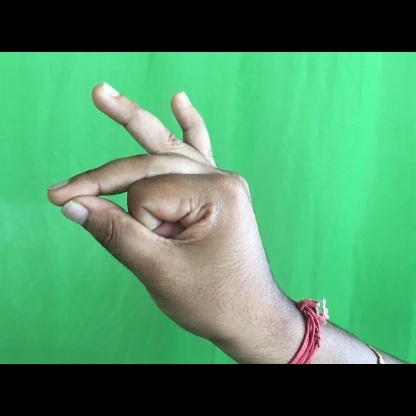
Mudra: Bramaram